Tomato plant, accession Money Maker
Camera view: bottom (45 deg); turntable rotation: 180 degrees
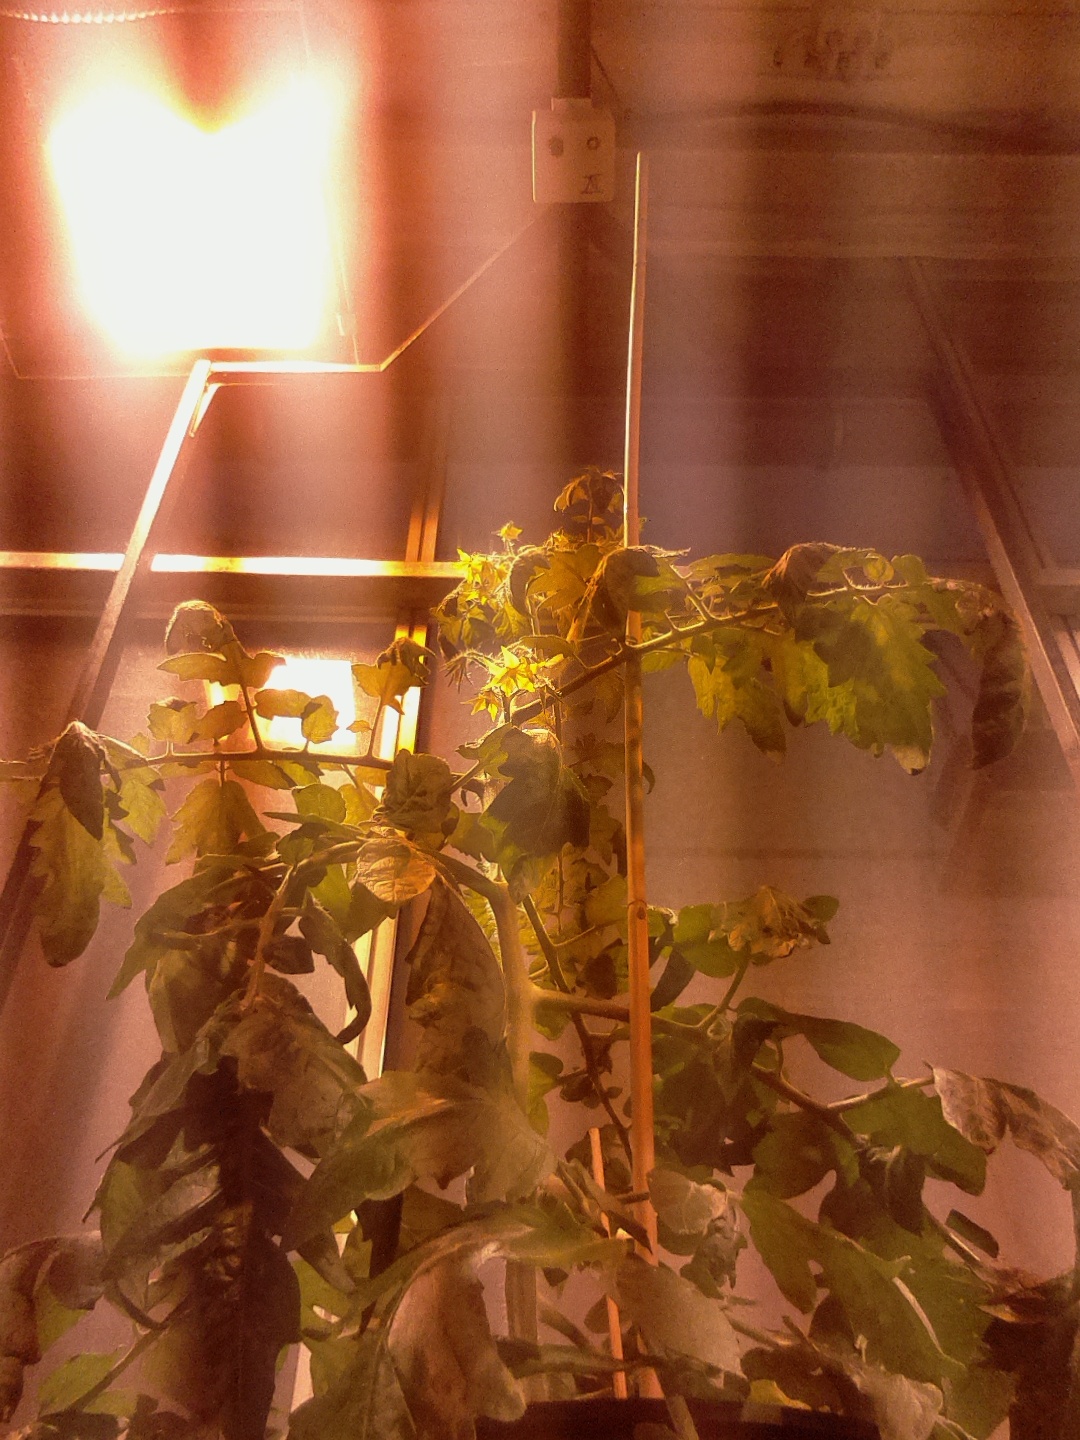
BBCH growth stage 69: End of flowering, 90%-100% of flowers open, more petals falling